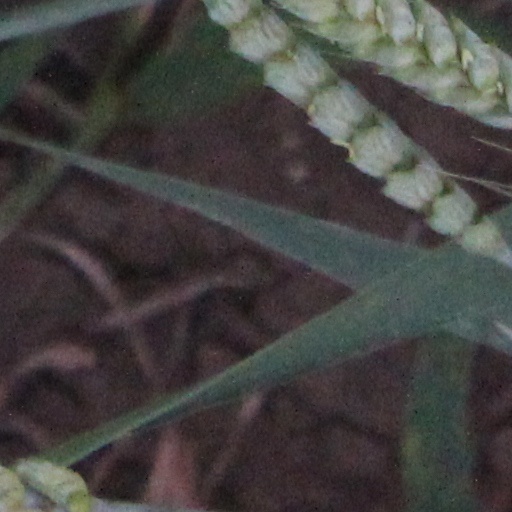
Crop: wheat